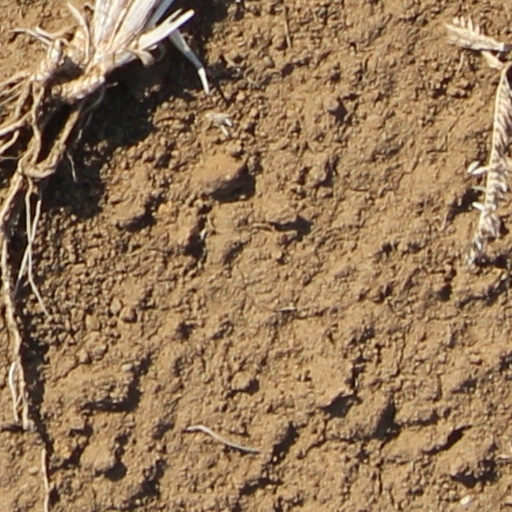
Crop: wheat